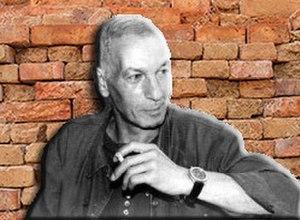
Ahmed Azeggagh
Ahmed Azeggagh né le 5 juillet 1942 à Béjaïa en Algérie et mort le 24 avril 2003 à Alger, est un poète, journaliste et écrivain algérien.
La poésie algérienne de langue française est apparue en Algérie au début des années 1930 avec la publication des recueils de Jean Amrouche. Elle se développe durant la guerre d'Algérie sous les formes d'une littérature de résistance au colonialisme français. Après l'indépendance de l'Algérie, elle exprime une révolte anti-conformiste souvent véhémente contre l'injustice, l'exploitation et des traditions sociales jugées mutilantes.